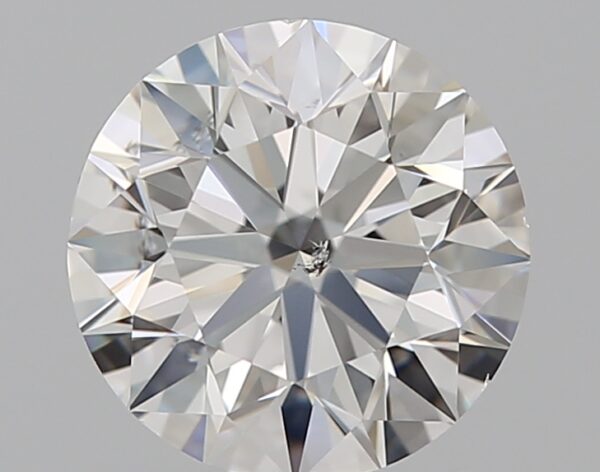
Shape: round
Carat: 1.01
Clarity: SI1
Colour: E
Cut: EX
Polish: EX
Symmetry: EX
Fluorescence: N
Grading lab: GIA
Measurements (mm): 6.36 x 6.4 x 4